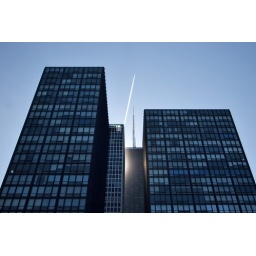
the sun and airplane behind the John Hancock and other buildings in Chicago, IL